Merlin's Bridge

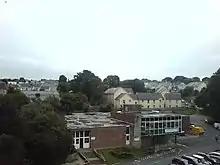
The community centre between Dew Street and Barn Street (Barn Court is in the background) on the site of the previous Pembrokeshire College (2008)

Merlin's Bridge is a village and a community south of, and contiguous with, Haverfordwest, Pembrokeshire, on the A4076 to Milford Haven.